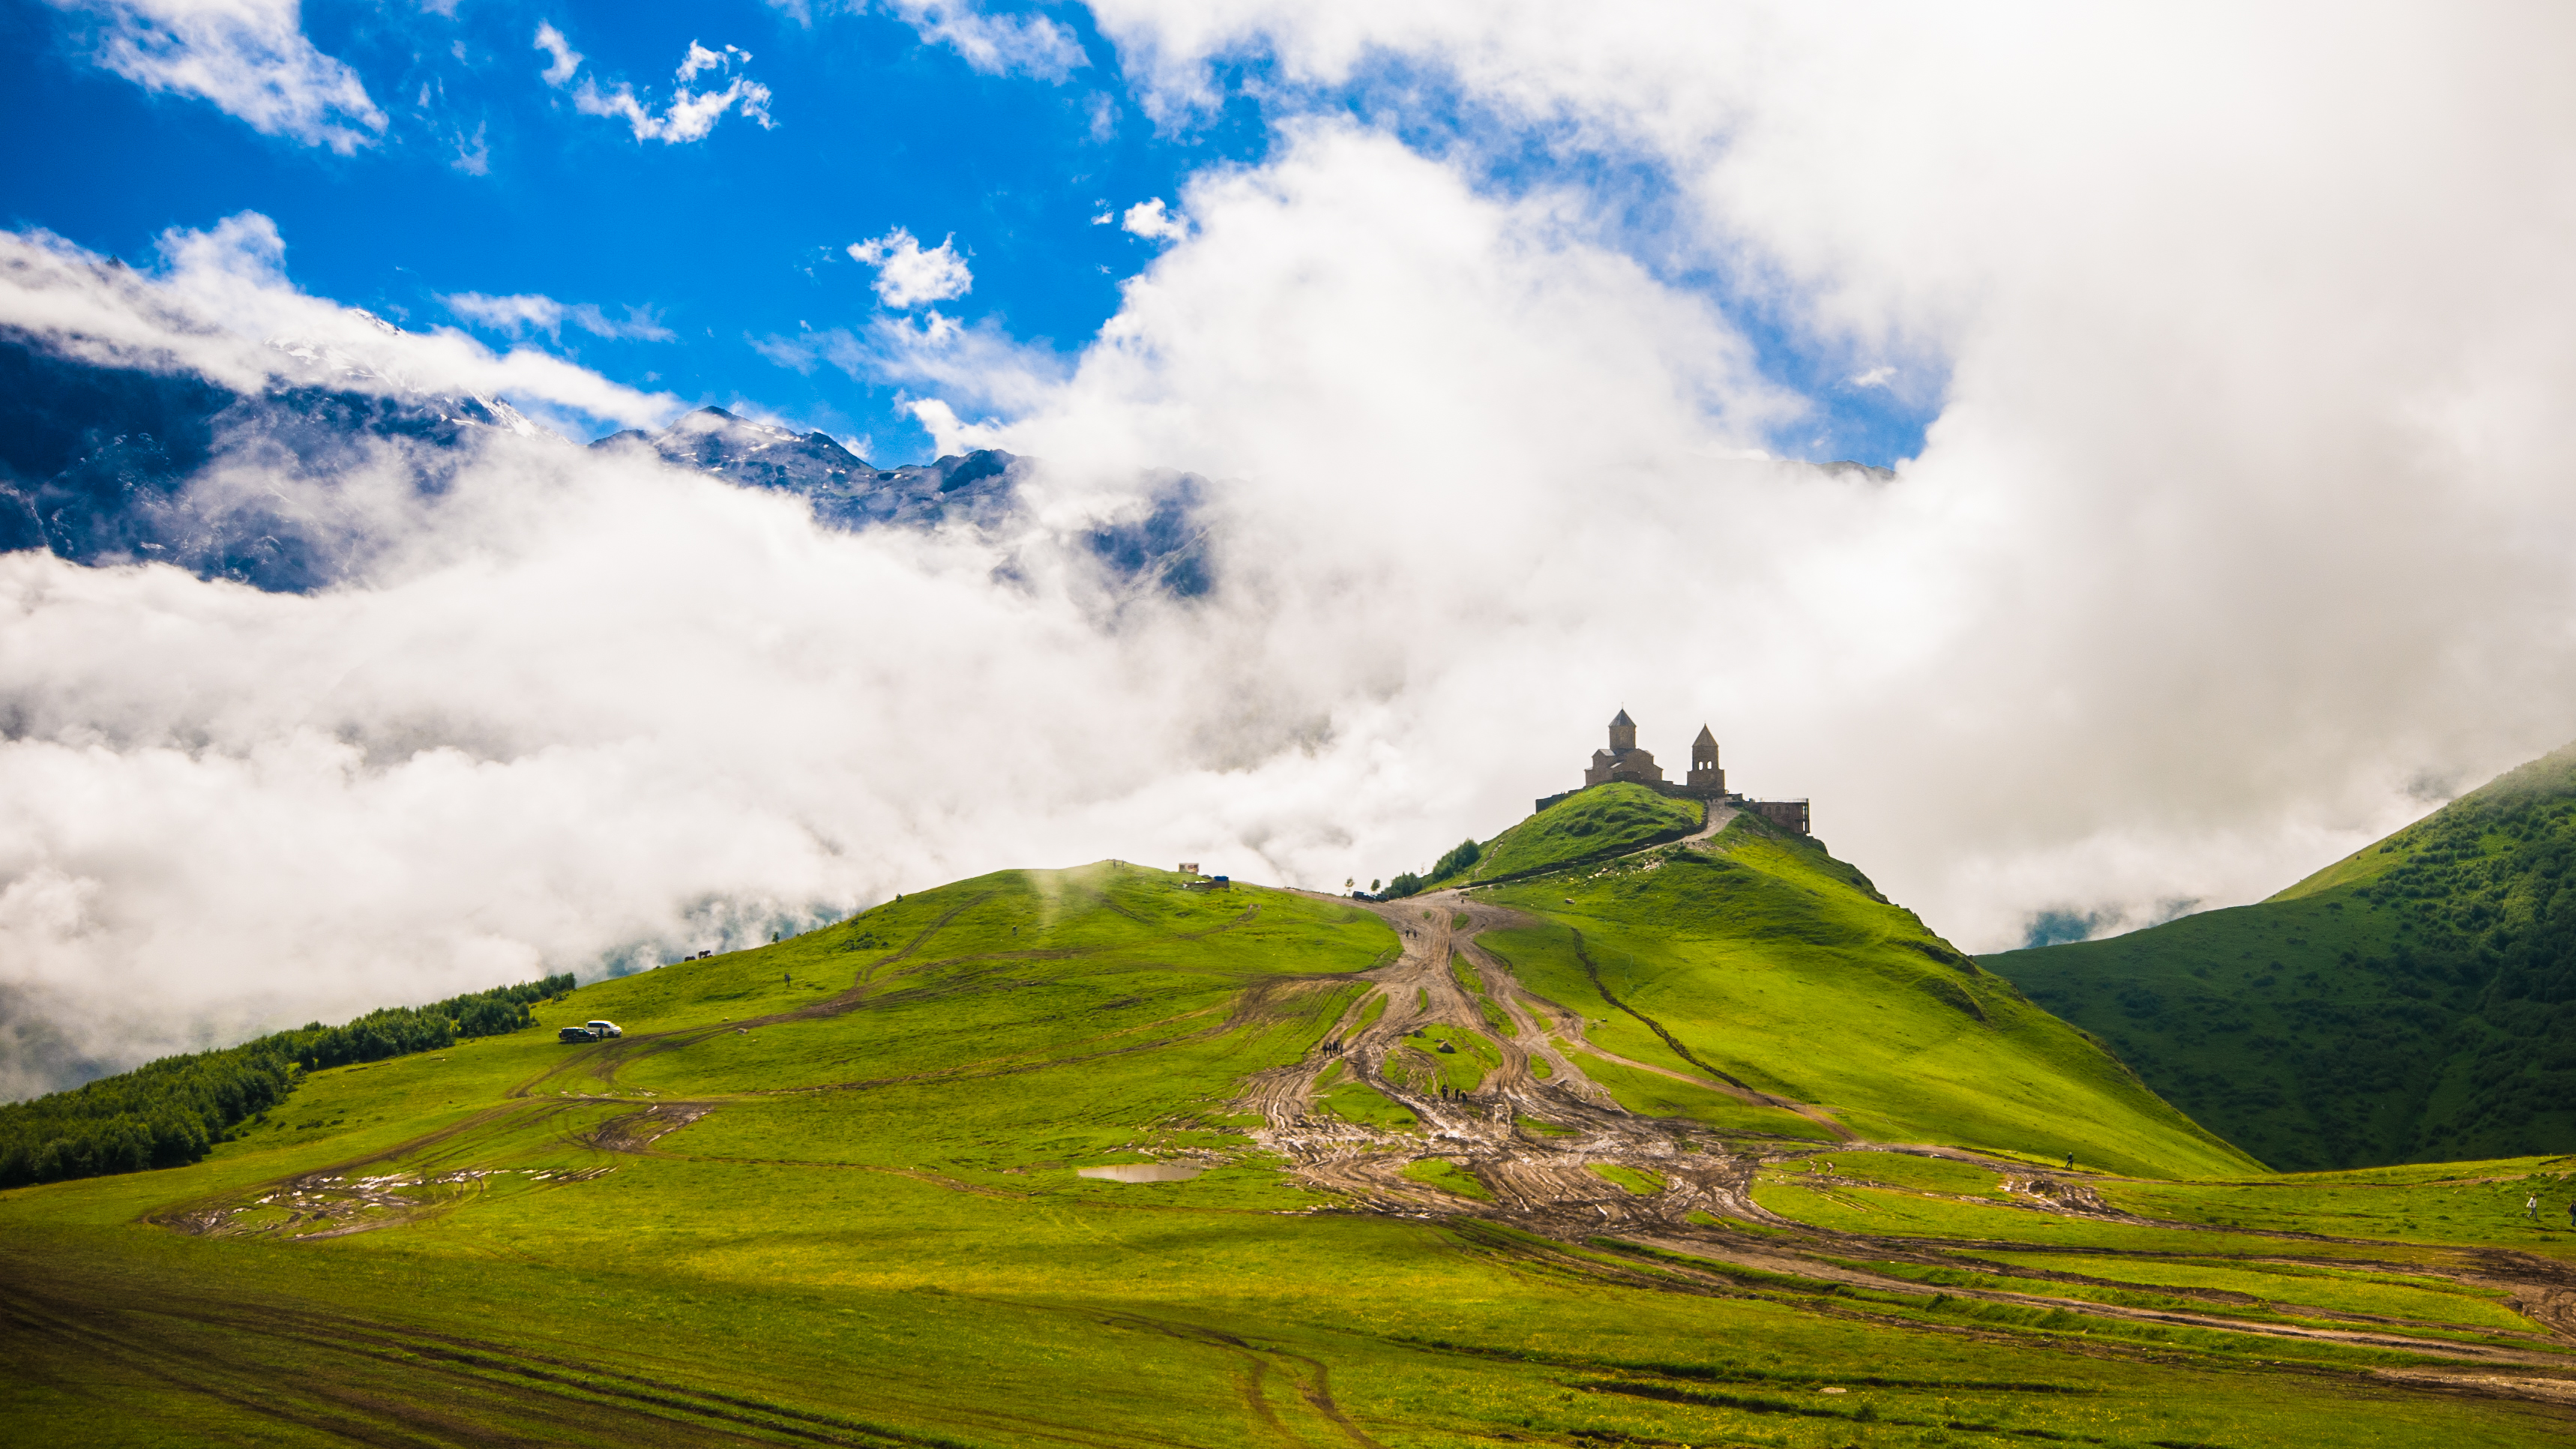
castle, clouds, countryside, daylight, environment, field, grass, grassland, green, hill, landscape, mountain, nature, outdoors, road, rural, scenery, scenic, sight, sky, summer, travel, valley, mountainous landforms, cloud, highland, mountain range, mount scenery, wilderness, hill station, meadow, pasture, daytime, alps, atmosphere, tree, ridge, morning, meteorological phenomenon, fell, rural area, plateau, cumulus, mountain pass, sunlight, plain, elevation, national park, summit, prairie, computer wallpaper